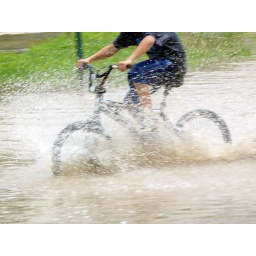
The neighborhood kids were enjoying the water in the street much more than I was.